The Nun's Priest's Tale

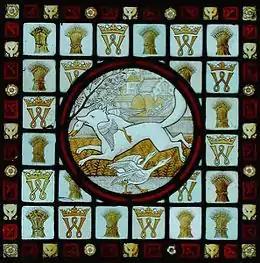
A Victorian stained-glass window by Clement James Heaton

When Chauntecleer spots this "daun Russell (line 3,334)", the fox plays to his prey's inflated ego and overcomes the cock's instinct to escape by insisting he would love to hear Chauntecleer crow just as his amazing father did, standing on tiptoe with neck outstretched and eyes closed. When the cock does so, he is promptly snatched from the yard in the fox's jaws and slung over his back. As the fox flees through the forest, with the entire barnyard giving chase, the captured Chauntecleer suggests that he should pause to tell his pursuers to give up. The predator's own pride is now his undoing: as the fox opens his mouth to taunt his pursuers, Chauntecleer escapes from his jaws and flies into the nearest tree. The fox tries in vain to convince the wary rooster of his repentance; it now prefers the safety of the tree and refuses to fall for the same trick a second time.